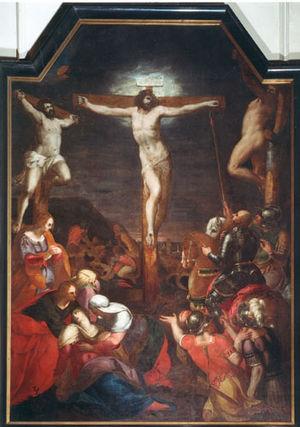
Dominique Lampson, ou Dominicus Lampsonius, est un humaniste, poète et artiste né à Bruges en 1532 et mort à Liège en 1599.